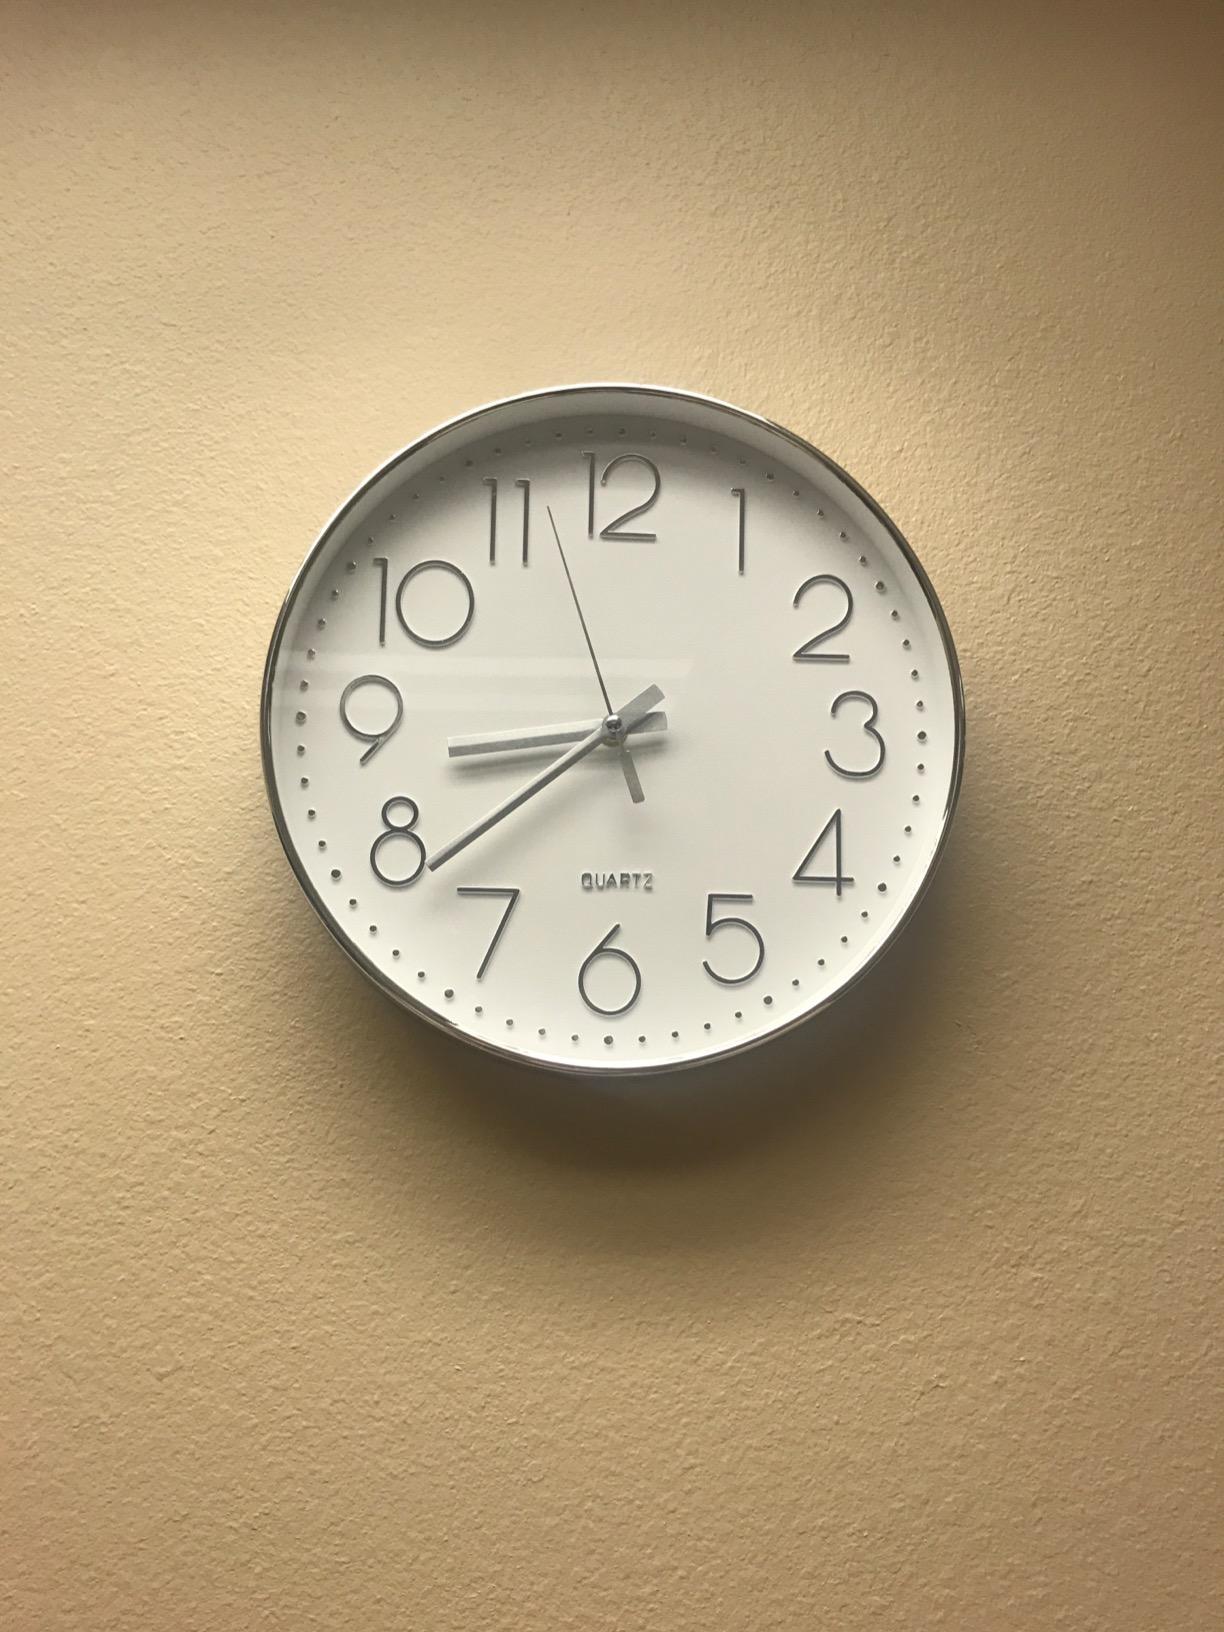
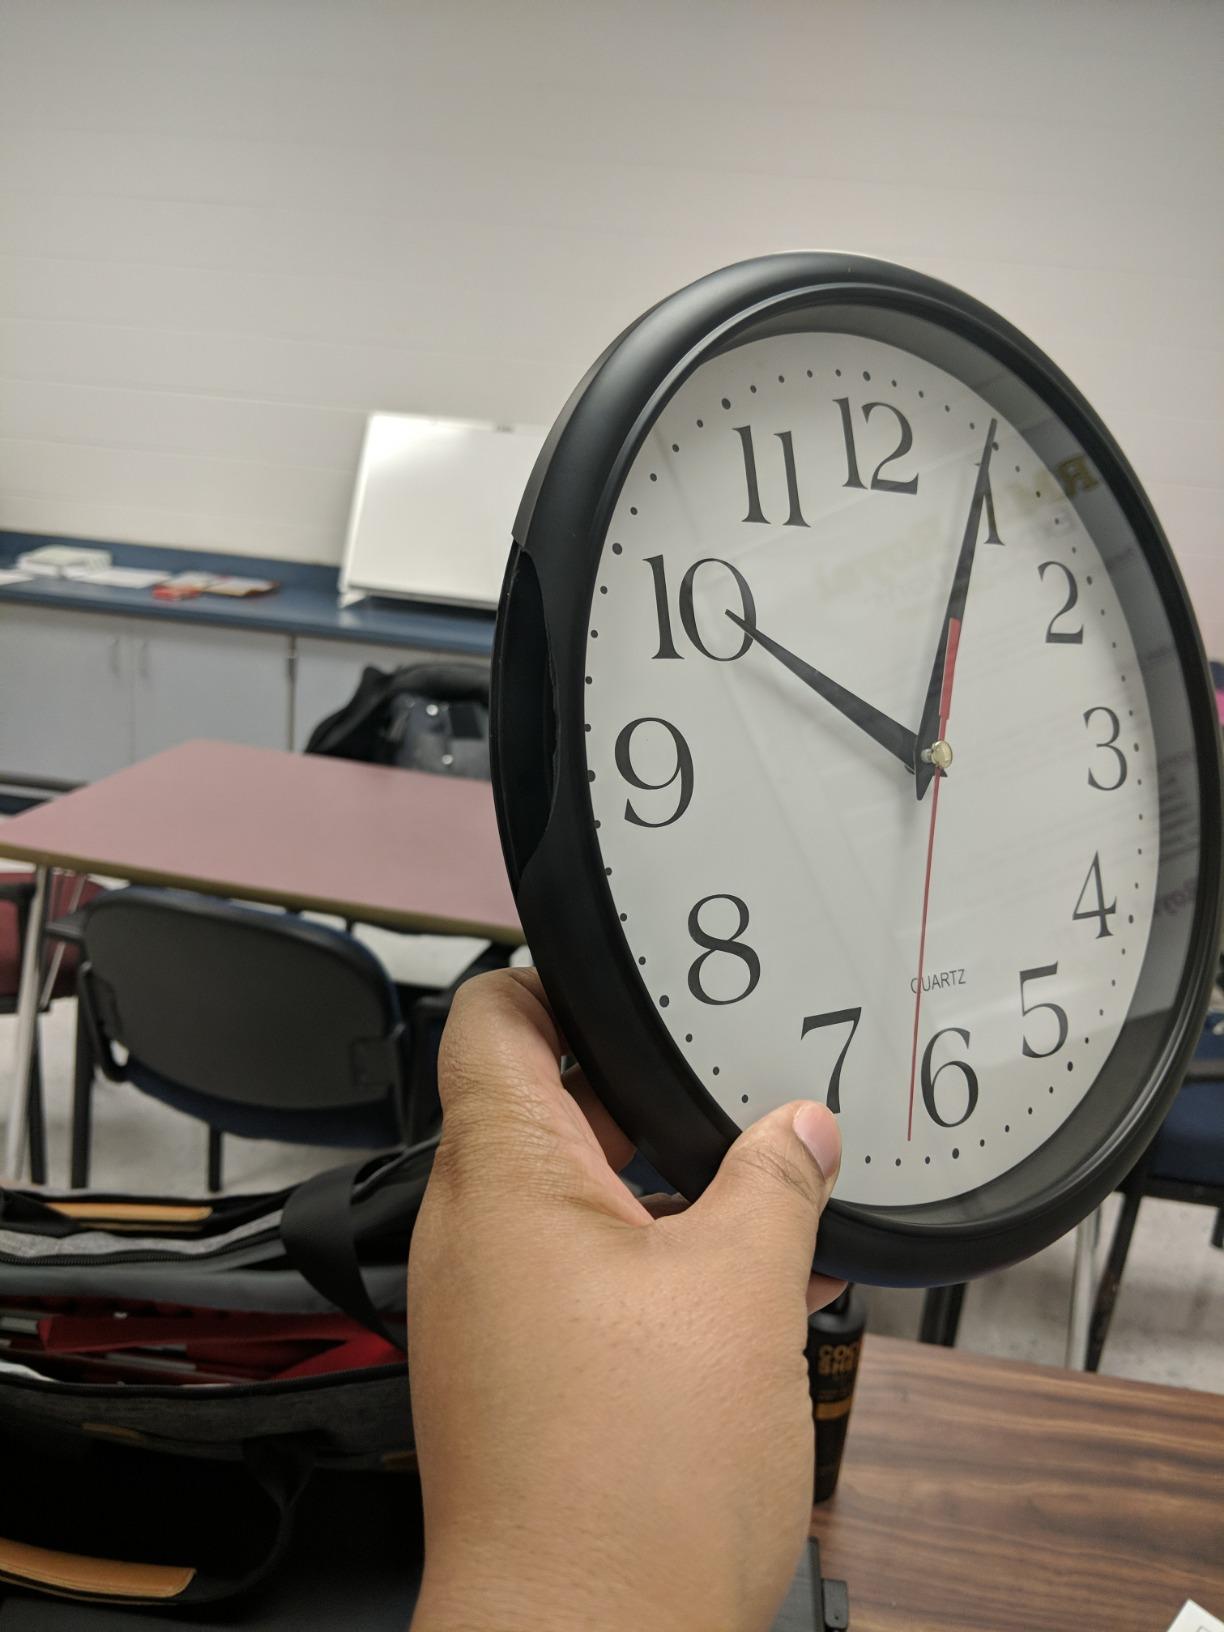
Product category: clock
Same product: no